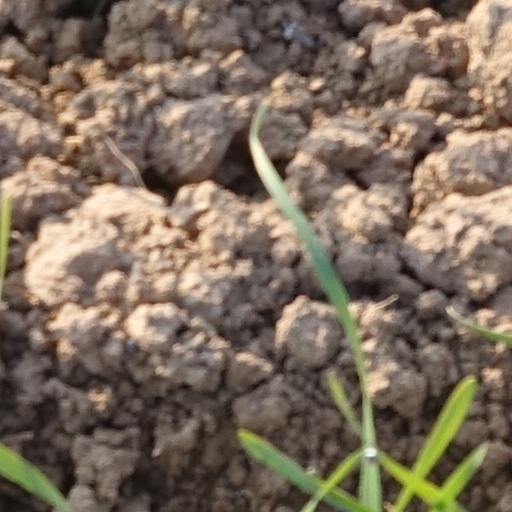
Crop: wheat